Zwinger

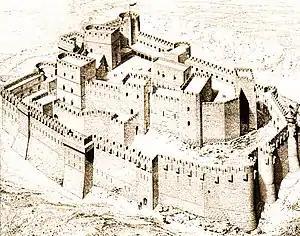
The with its extensive system around the inner ward (artist's reconstruction from 1871)

The Krak des Chevaliers of the Knights of St. John is generally classified as a crusader castle. Just before 1170 the first small was built here around the inner ward. This surprisingly early was replaced in the mid-13th century by the present outer fortification. This is also one of the oldest examples of its type. A building inscription records that the castle governor, Nicolas Lorgne, had a built – almost certainly a reference to the . This source enables the second of the to be dated to around 1250. The of the Krak des Chevaliers was extended in around 1270. Despite this reinforcement, the Muslims under Sultan Baibars I succeeded in capturing the fort in 1271, after just a four-week siege.